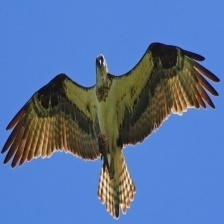
Species: OSPREY
Scientific name: PANDION HALIAETUS